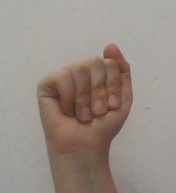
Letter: saad